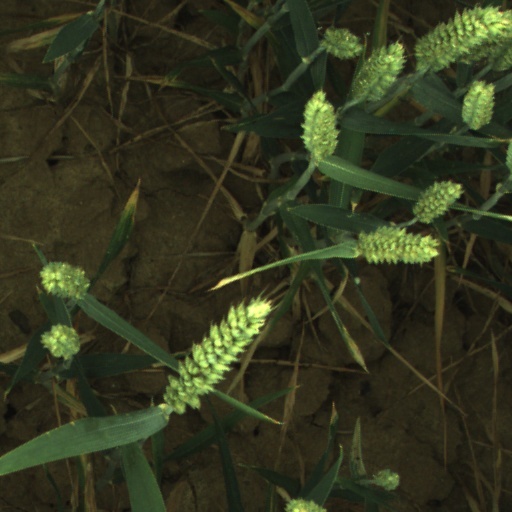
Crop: wheat